John Dawkins (South Australian politician)

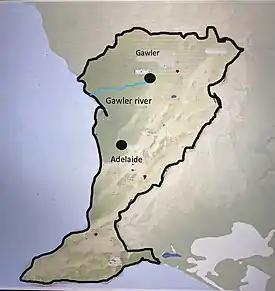
Gawler river map

John Dawkins was born in Gawler South Australia, a small town 40 km north of South Australia’s capital Adelaide. His family owned a sheep breeding station on Gawler river and Dawkins spent much of his childhood life assisting his father.